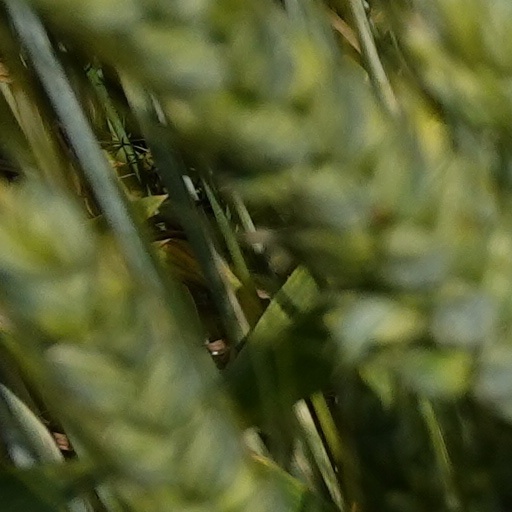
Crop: wheat